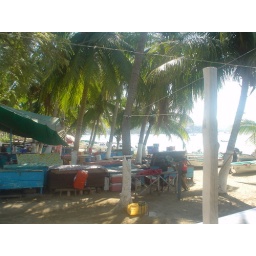
Market under the palm trees on the beach at Zihuatenejo, Mexico. This photo was taken in March 2006.